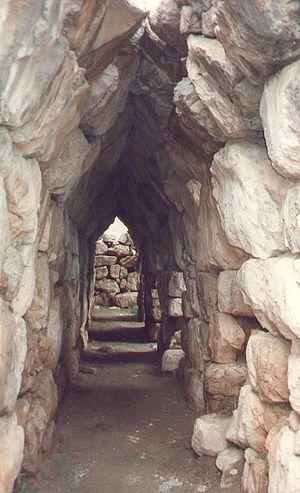
La civilisation mycénienne est une civilisation égéenne de l’Helladique récent s'étendant de 1650 à 1100 av. J.-C. environ, dont l'apogée se situe environ entre 1400 et 1200 av. J.-C. Elle se répand progressivement à partir du sud de la Grèce continentale sur le monde égéen dans son ensemble, qui connaît pour la première fois une certaine unité culturelle. Cette civilisation est notamment caractérisée par ses palais-forteresses, ses différents types de poterie peinte que l'on retrouve tout autour de la mer Égée, ainsi que son écriture, le linéaire B, la plus ancienne écriture connue transcrivant du grec. Depuis son déchiffrement par Michael Ventris et John Chadwick en 1952, la civilisation mycénienne est, de toutes les civilisations égéennes pré-helléniques, la seule connue à la fois par des vestiges archéologiques et des documents épigraphiques.